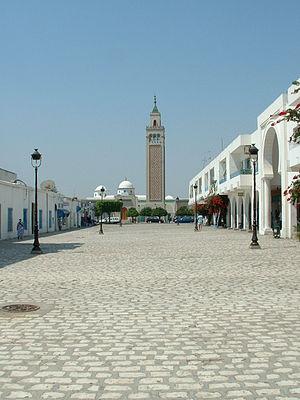
Le gouvernorat de Tunis, créé le 21 juin 1956, est l'un des 24 gouvernorats de la Tunisie.